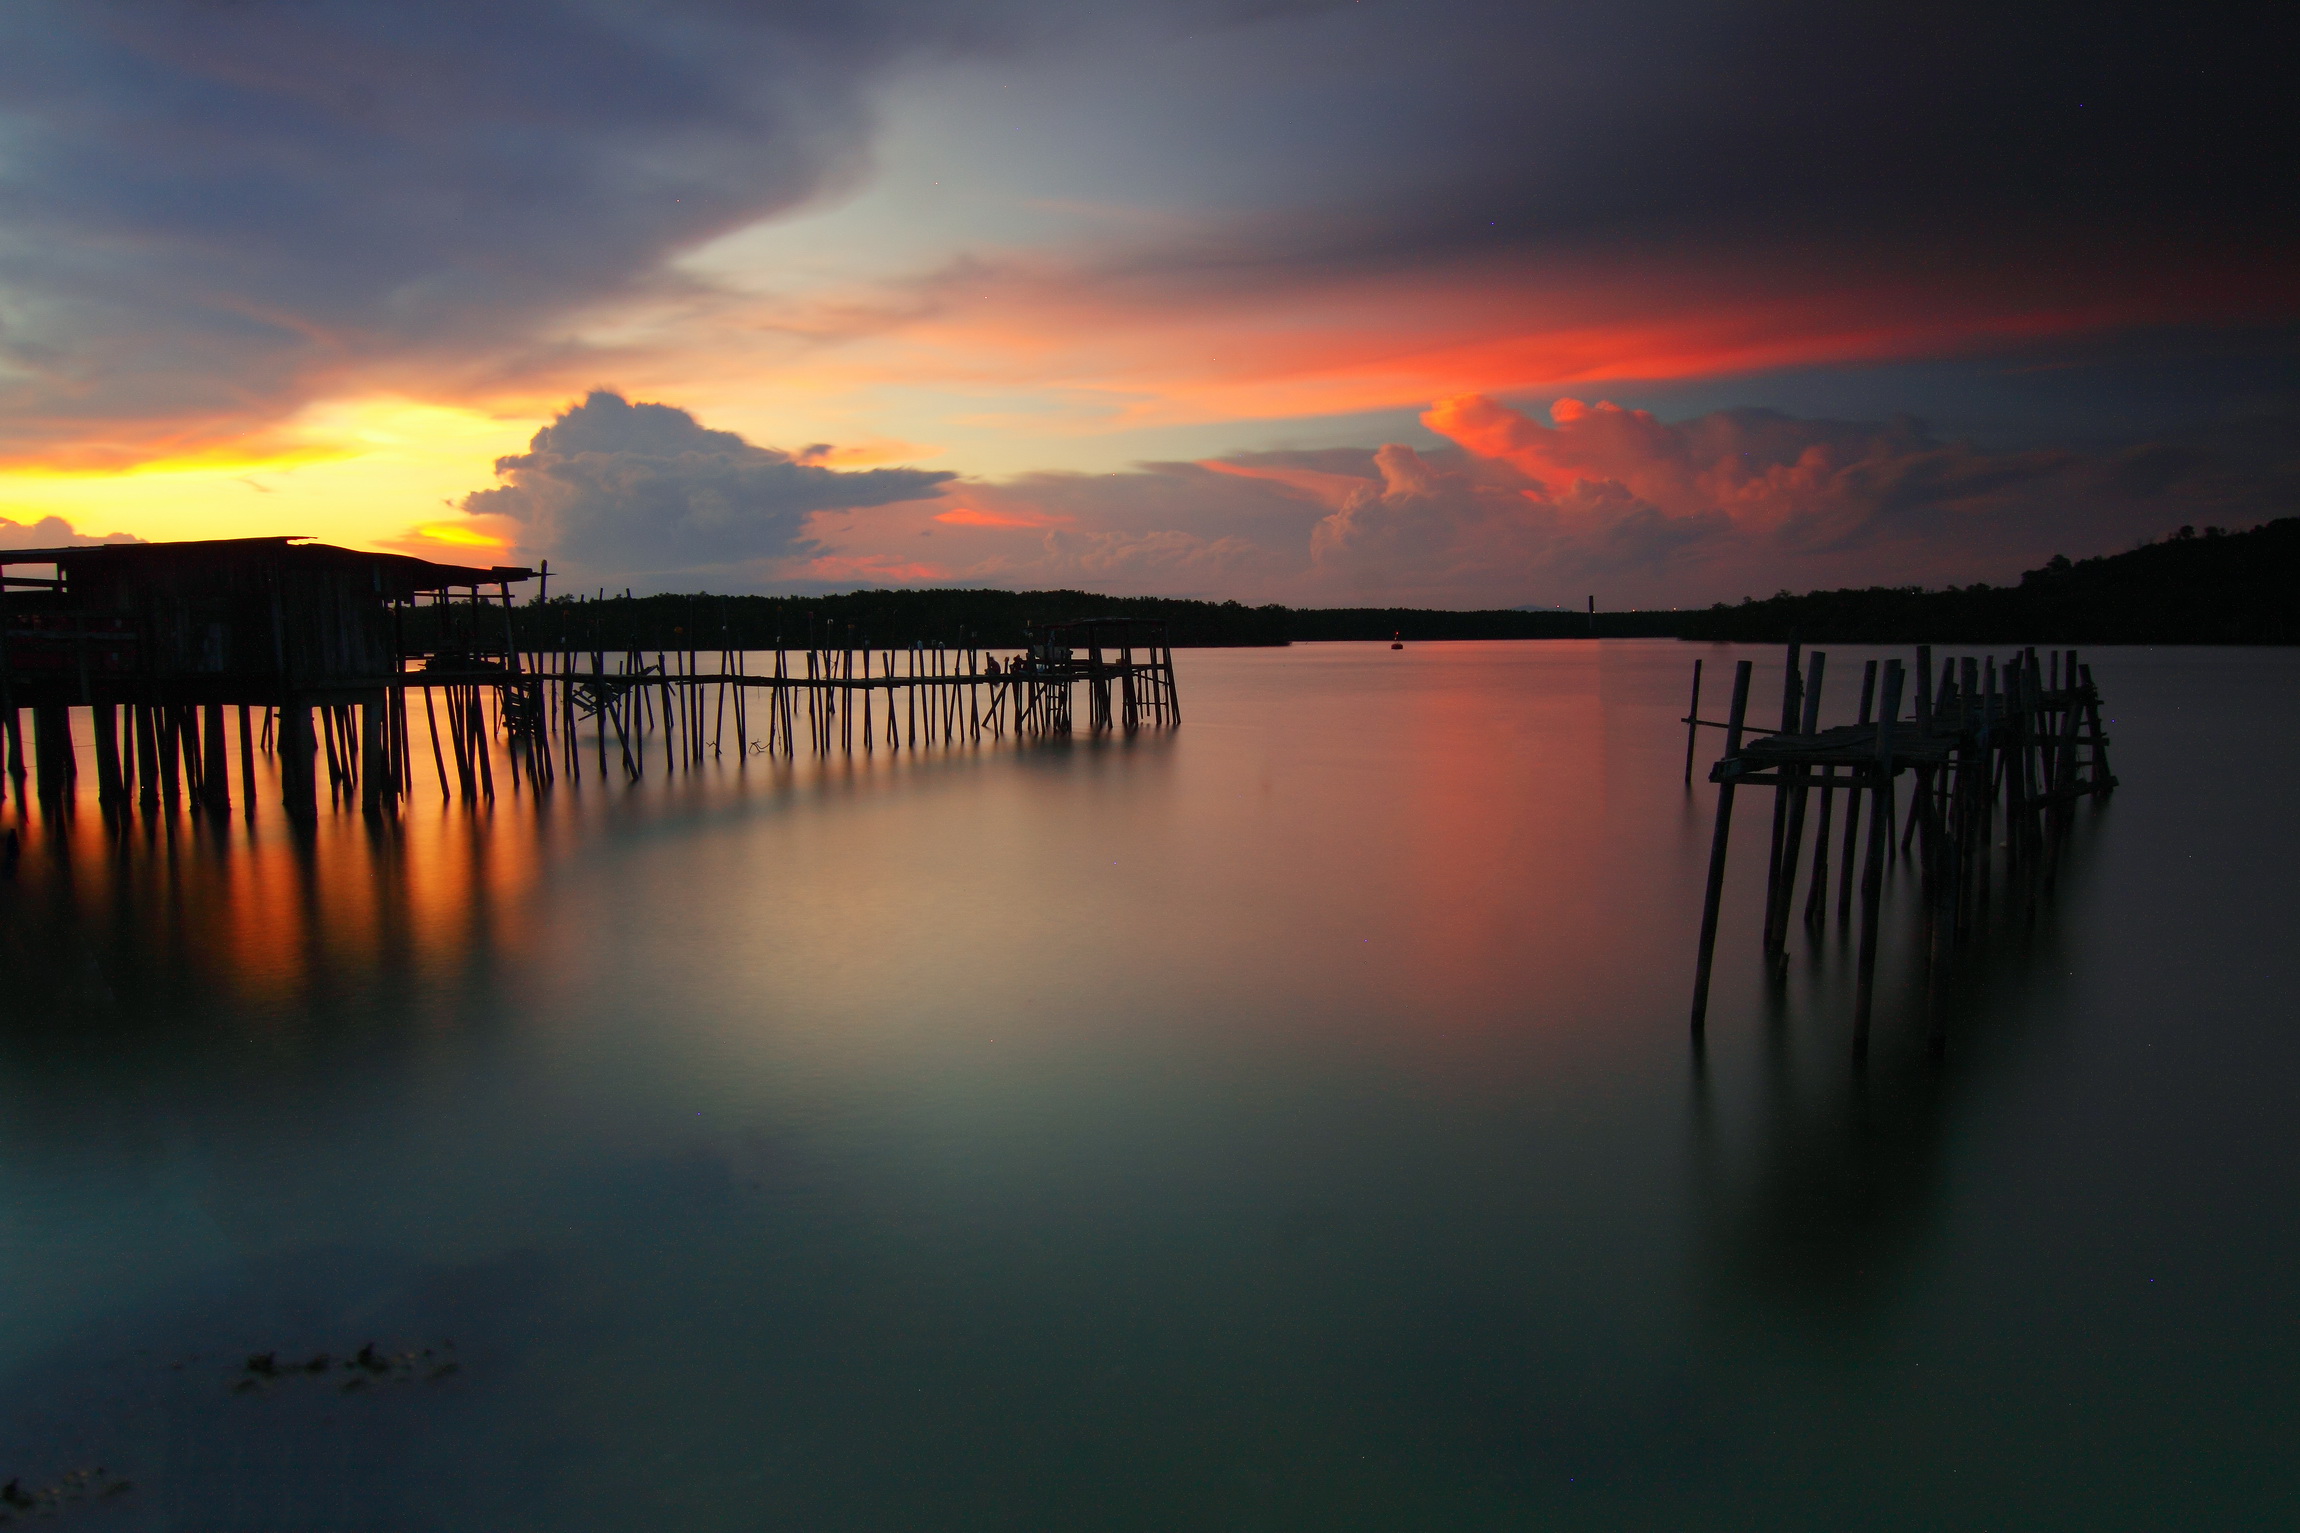
sea, water, ocean, horizon, silhouette, cloud, sky, sunrise, sunset, sunlight, morning, lake, dawn, atmosphere, pier, dusk, evening, reflection, jetty, afterglow, atmospheric phenomenon